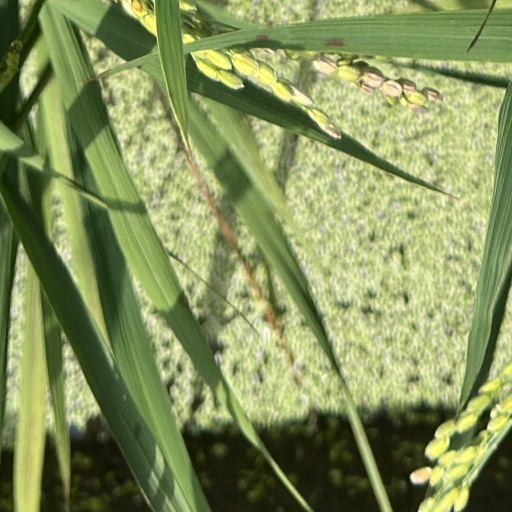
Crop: rice